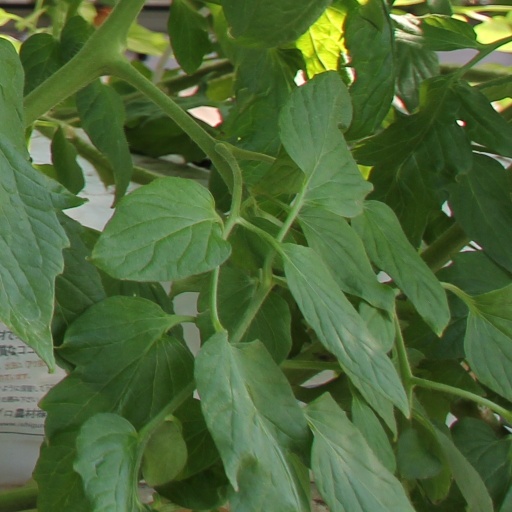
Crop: tomato